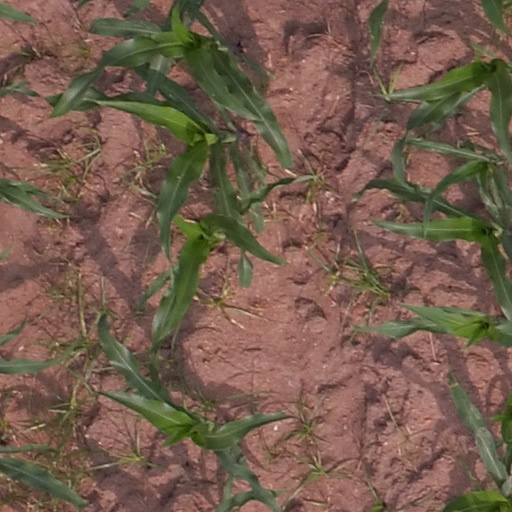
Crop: maize; corn